Buenos Aires

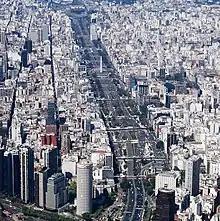

Other significant European origins include French, Portuguese, German, Irish, Norwegian, Polish, Swedish, Greek, Czech, Albanian, Croatian, Slovenian, Dutch, Russian, Serbian, English, Scottish, Slovak, Hungarian and Bulgarian. In the 1980s and 1990s, there was a small wave of immigration from Romania and Ukraine.